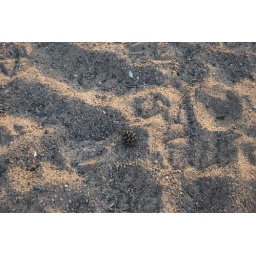
Beach sand from the Hampton Inn beach on Lake Bemidji in Bemidji, MN